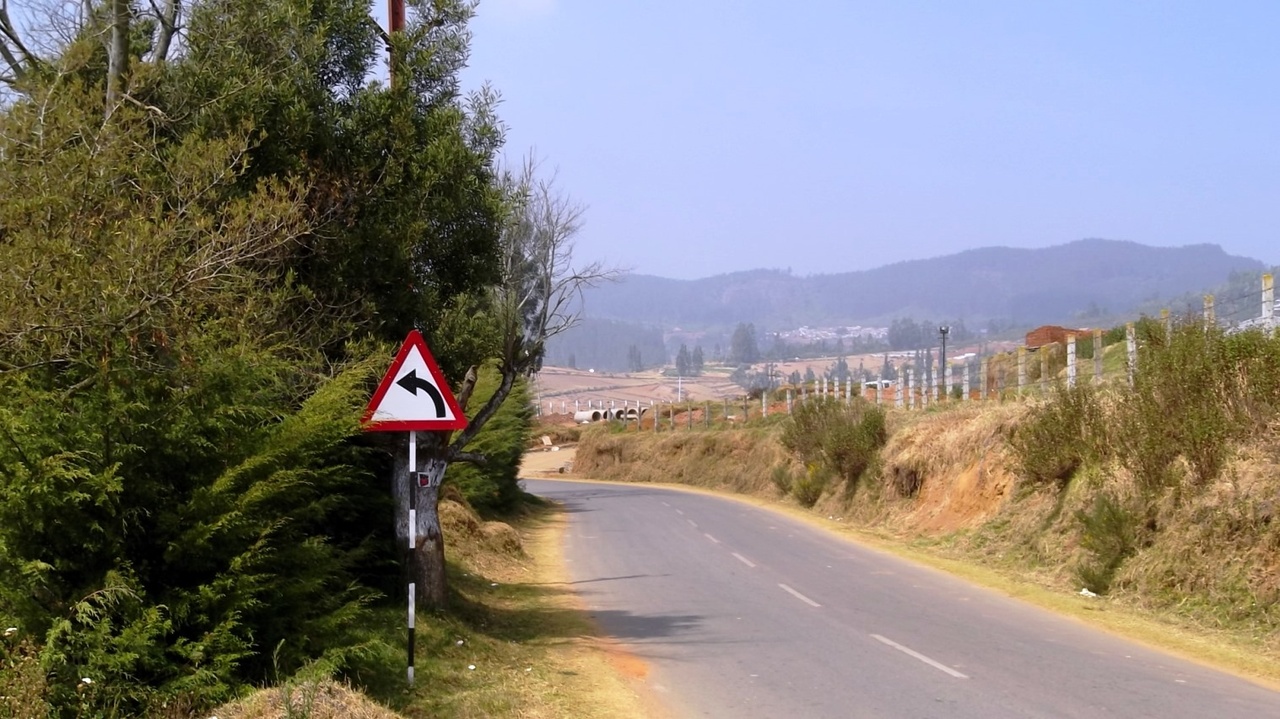
Nanjanad, Nilgiris